Tree planting

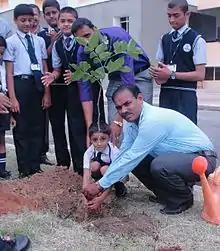
Tree planting by a boy in India

Tree Plantation drives combat many environmental issues like deforestation, erosion of soil, desertification in semi-arid areas, global warming and hence enhancing the beauty and balance of the environment. Trees absorb harmful gases and emit oxygen resulting in an increase in oxygen supply.